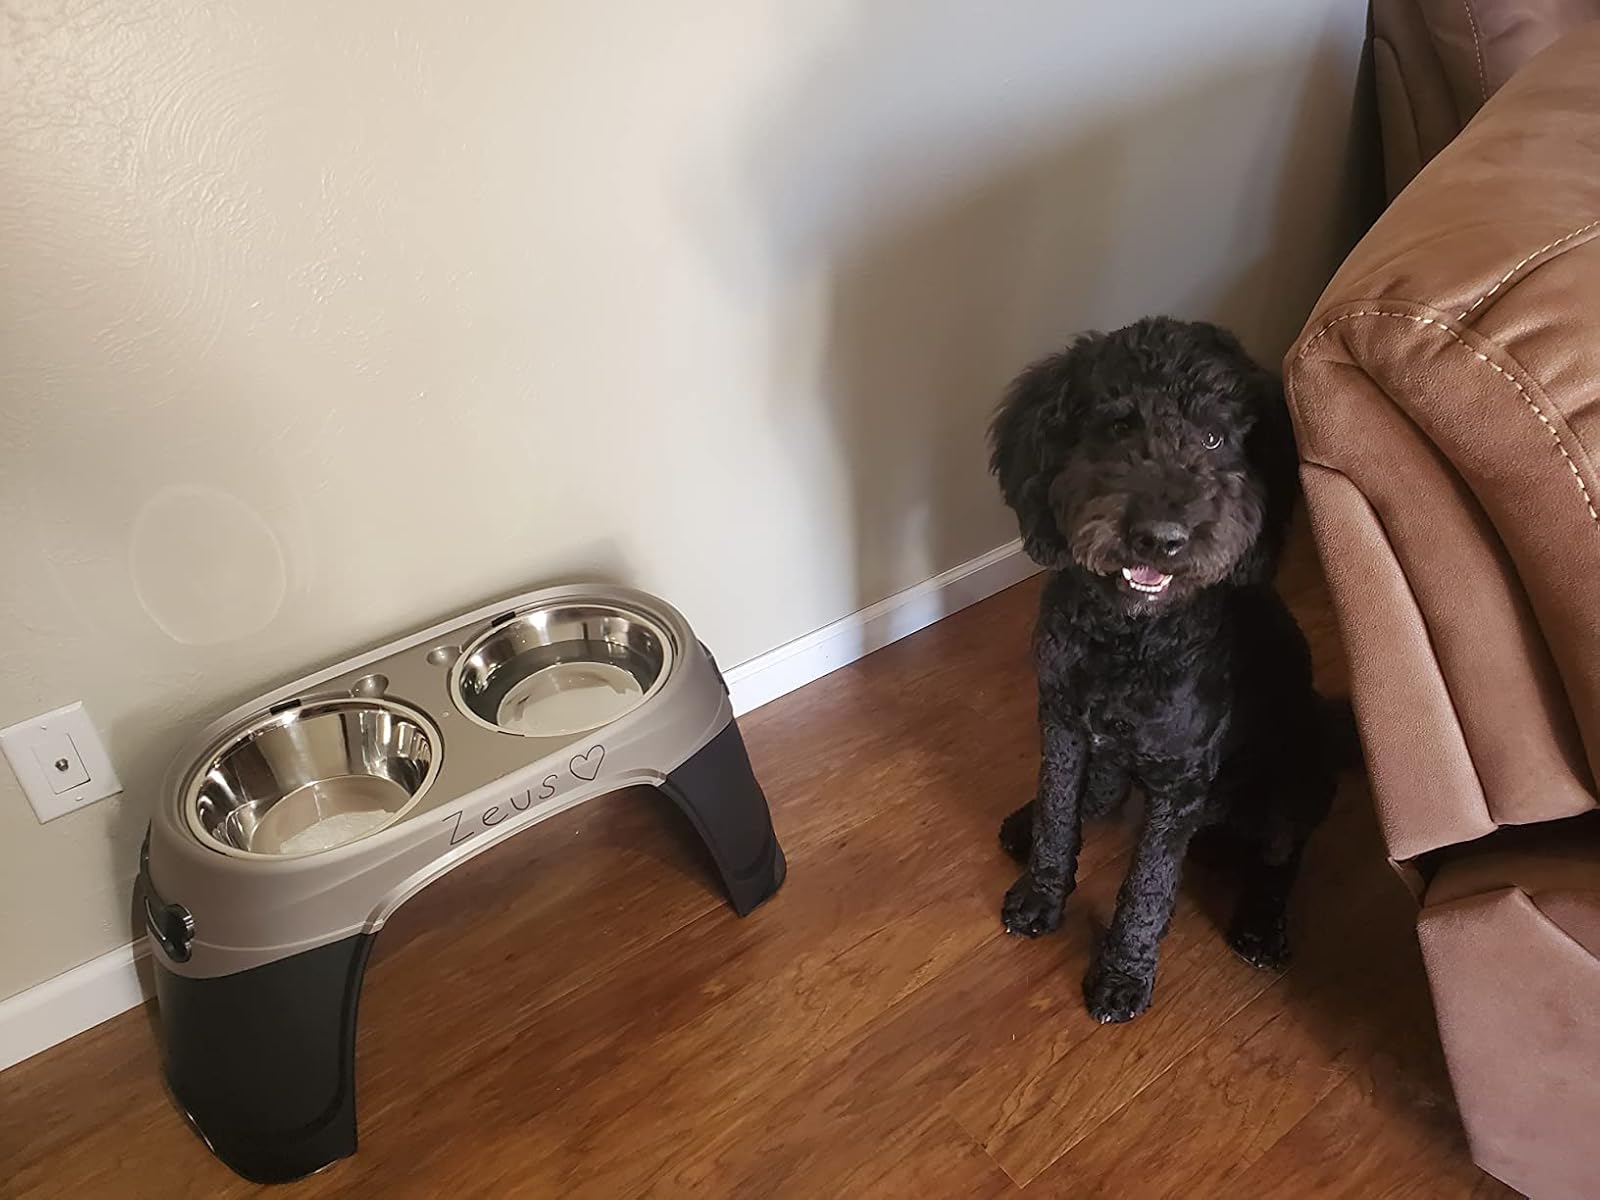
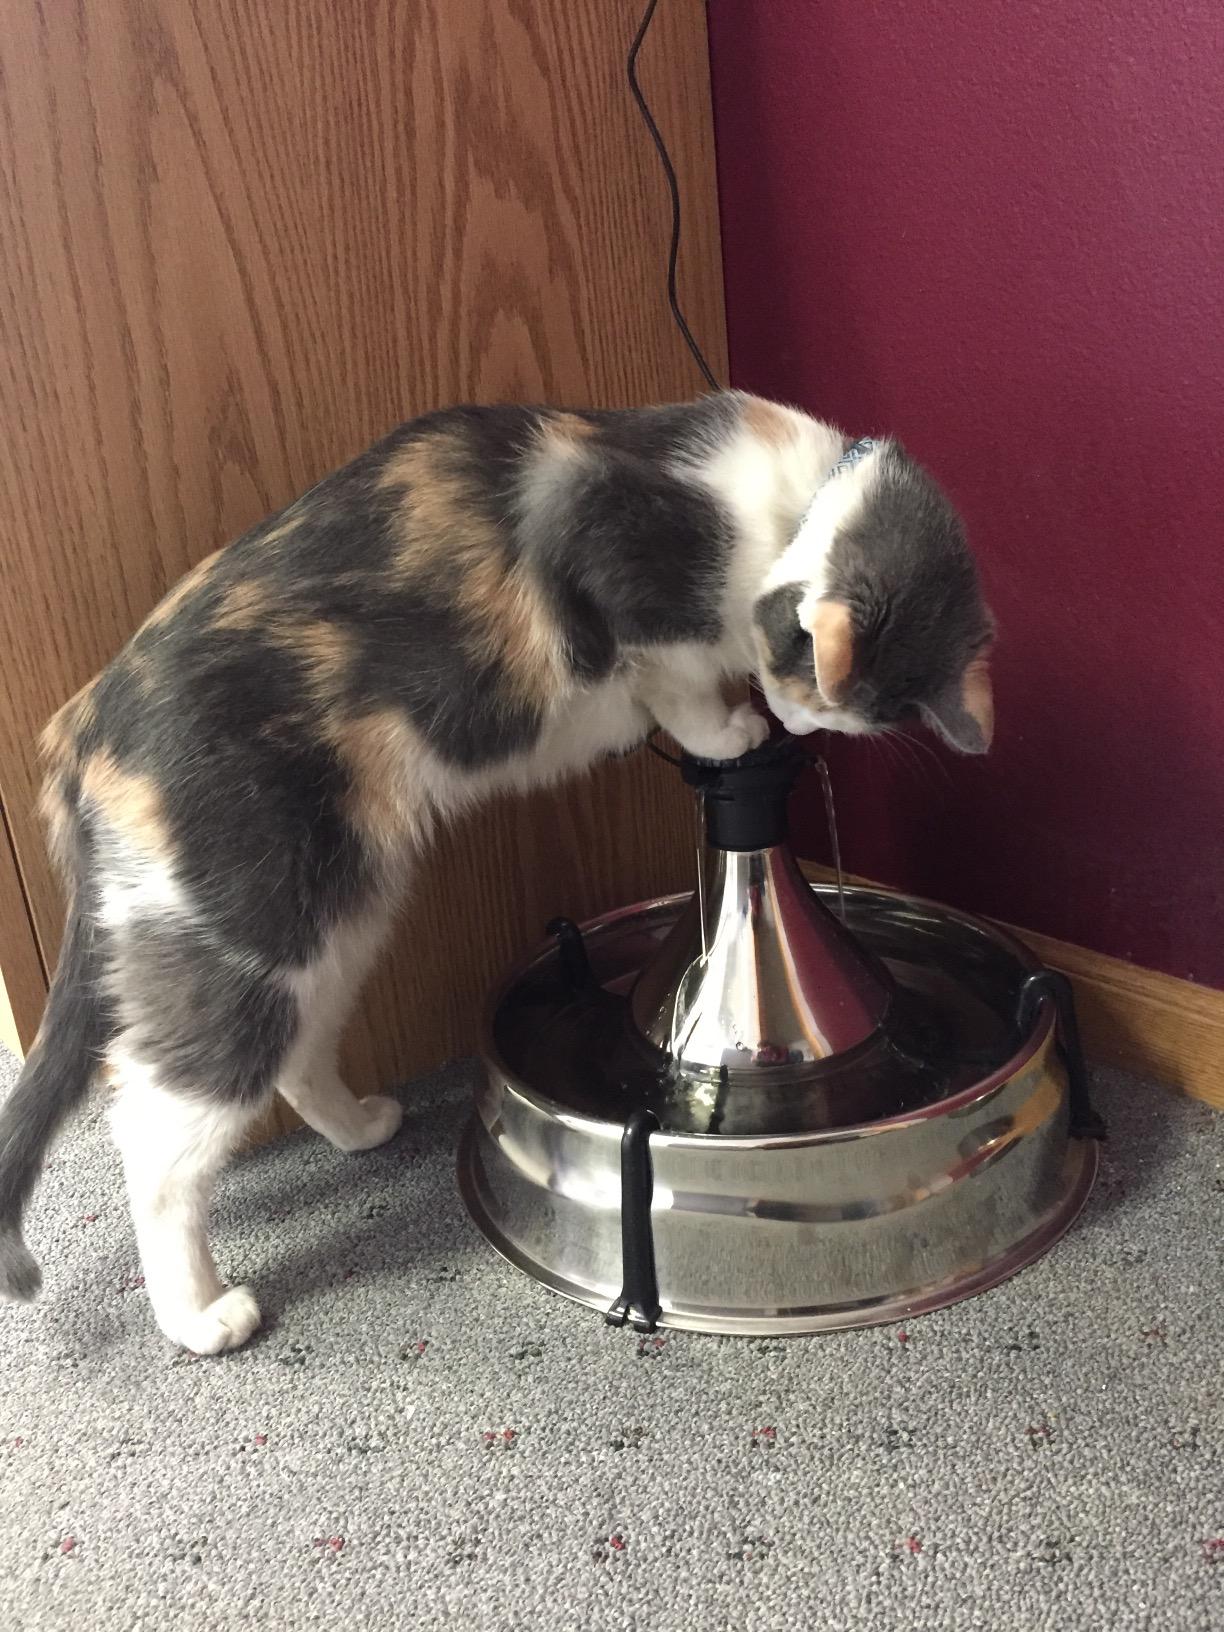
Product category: items_bowl
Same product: no